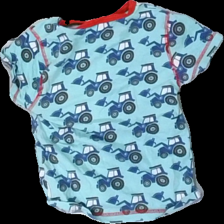
View: back
Type: T-shirt
Category: Children
Brand: Not in the list
Brand text on label: Maxomorra
Colors: Turquoise, Blue, Red, Multicolor
Material: 100% polyester
Pattern: Other
Cut: Regular, C-collar
Size: 110
Season: All
Price range: <50
Recommended usage: Reuse
Comment: Washed out